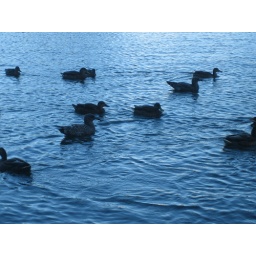
ducks in blue